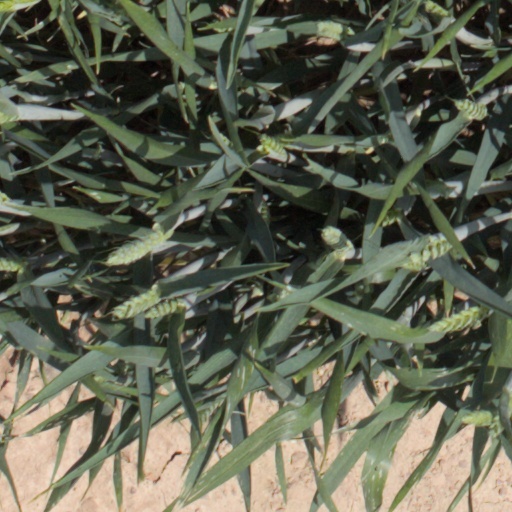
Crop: wheat